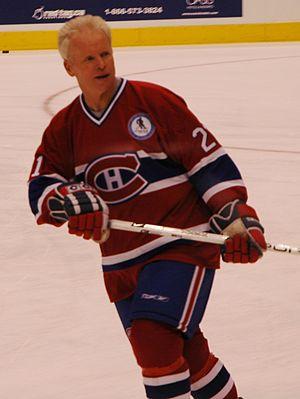
En sport, un homme de fer est une épithète qui désigne un sportif ayant fait preuve d'une durabilité ou d'une endurance remarquable sur une longue période. Celles-ci sont souvent mesurées, par exemple, par une série de matchs joués consécutivement. Quelques hommes de fer célèbres sont Cal Ripken au baseball, Doug Jarvis au hockey sur glace et A. C. Green au basket-ball.
Douglas M. Jarvis, dit Doug Jarvis est un joueur professionnel canadien de hockey sur glace. Il détient le record de la ligue pour le plus grand nombre de parties de saison régulière disputées d'affilée. Du 8 octobre 1975 au 10 octobre 1987, il dispute 964 matchs consécutifs en plus d'en disputer 105 autres en séries éliminatoires avec les Canadiens de Montréal, les Capitals de Washington et les Whalers de Hartford.